Hugh Culber

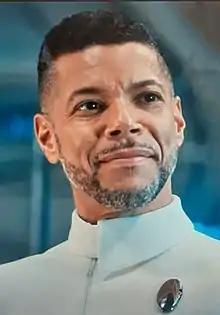

Hugh Culber is a fictional character in the "Star Trek" franchise, appearing in the television series "". Culber is portrayed by actor Wilson Cruz. Originally introduced as a recurring character in the of the series, Culber is promoted to a main character in the second season. Within "Discovery"s narrative, he is the ship's senior medical doctor and partner to its engineer Paul Stamets (Anthony Rapp), making them the first openly gay couple portrayed in the franchise.